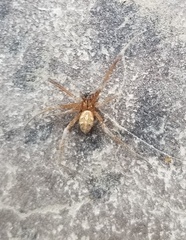
Species: Lactrodectus_hesperus